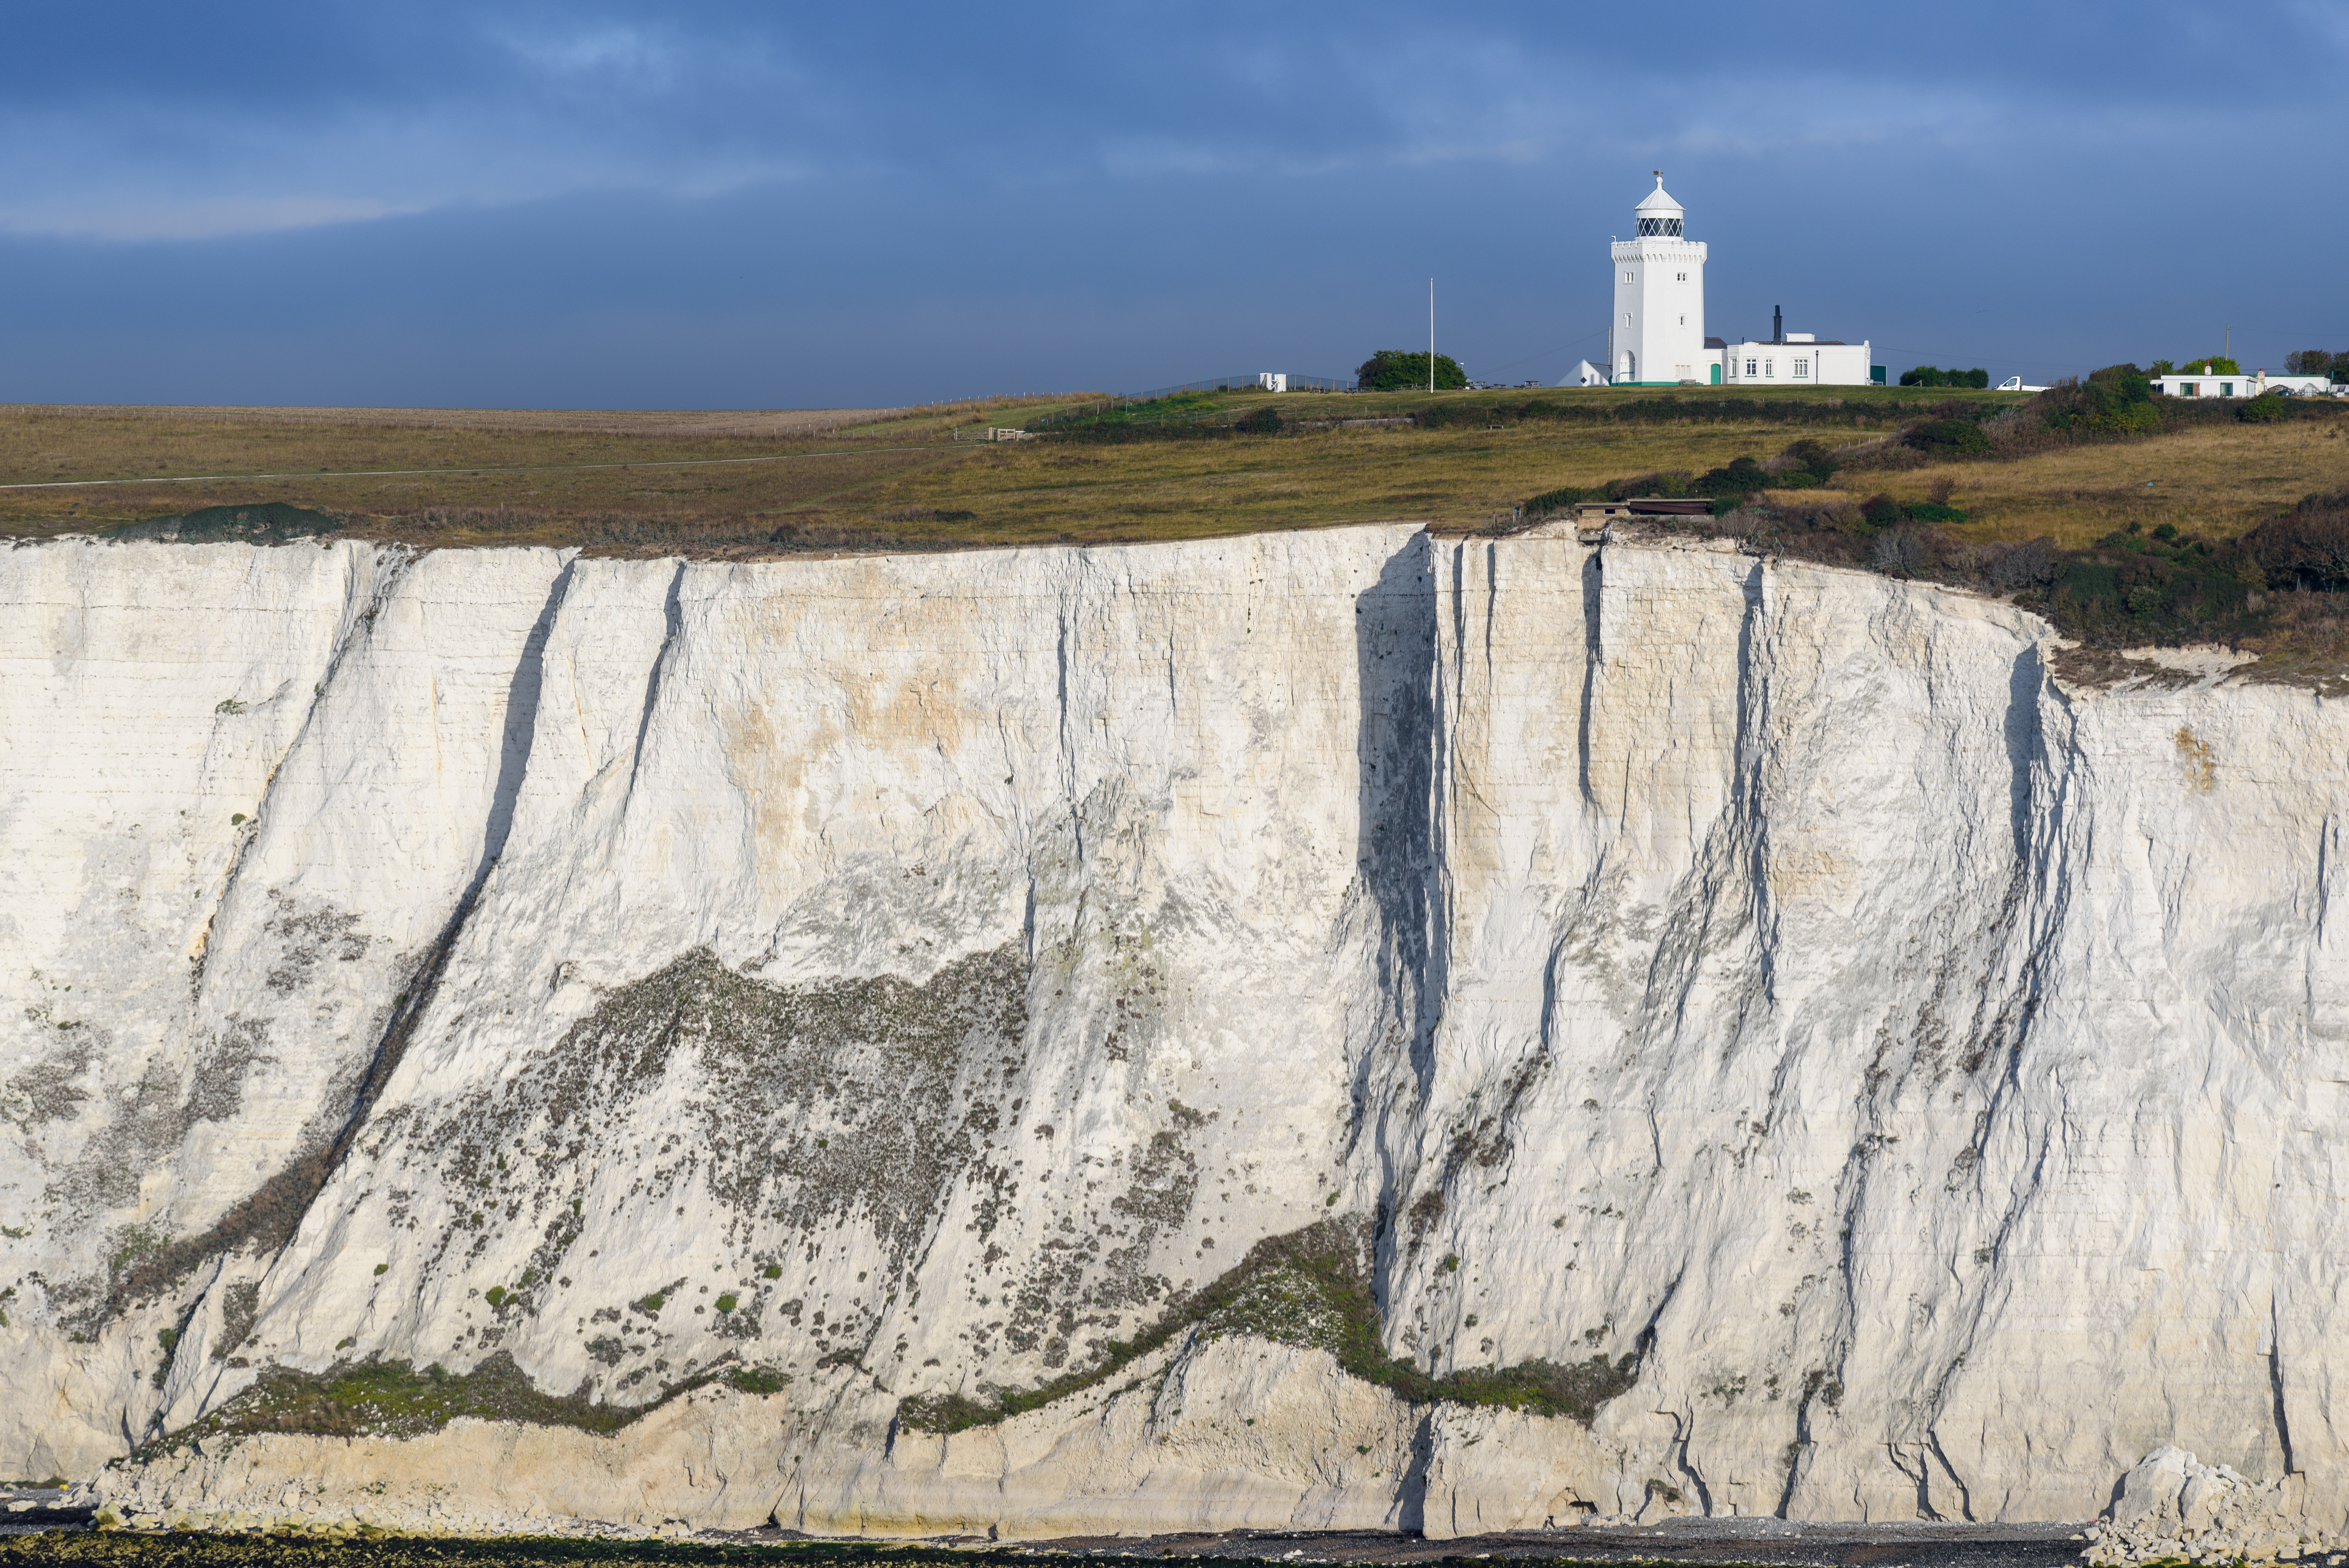
cliff, rock, klippe, Raised beach, terrain, wall, coast, formation, sea, coastal and oceanic landforms, geology, headland, sky, outcrop, limestone, lighthouse, promontory, geological phenomenon, bedrock, escarpment, erosion, tower, ocean, sill, fault, badlands, bay